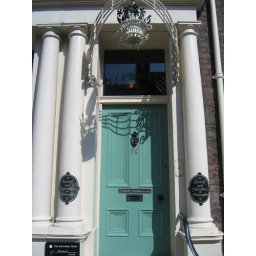
Shows wrought iron flower basket above the door used as a way of piking out the premises from afar.